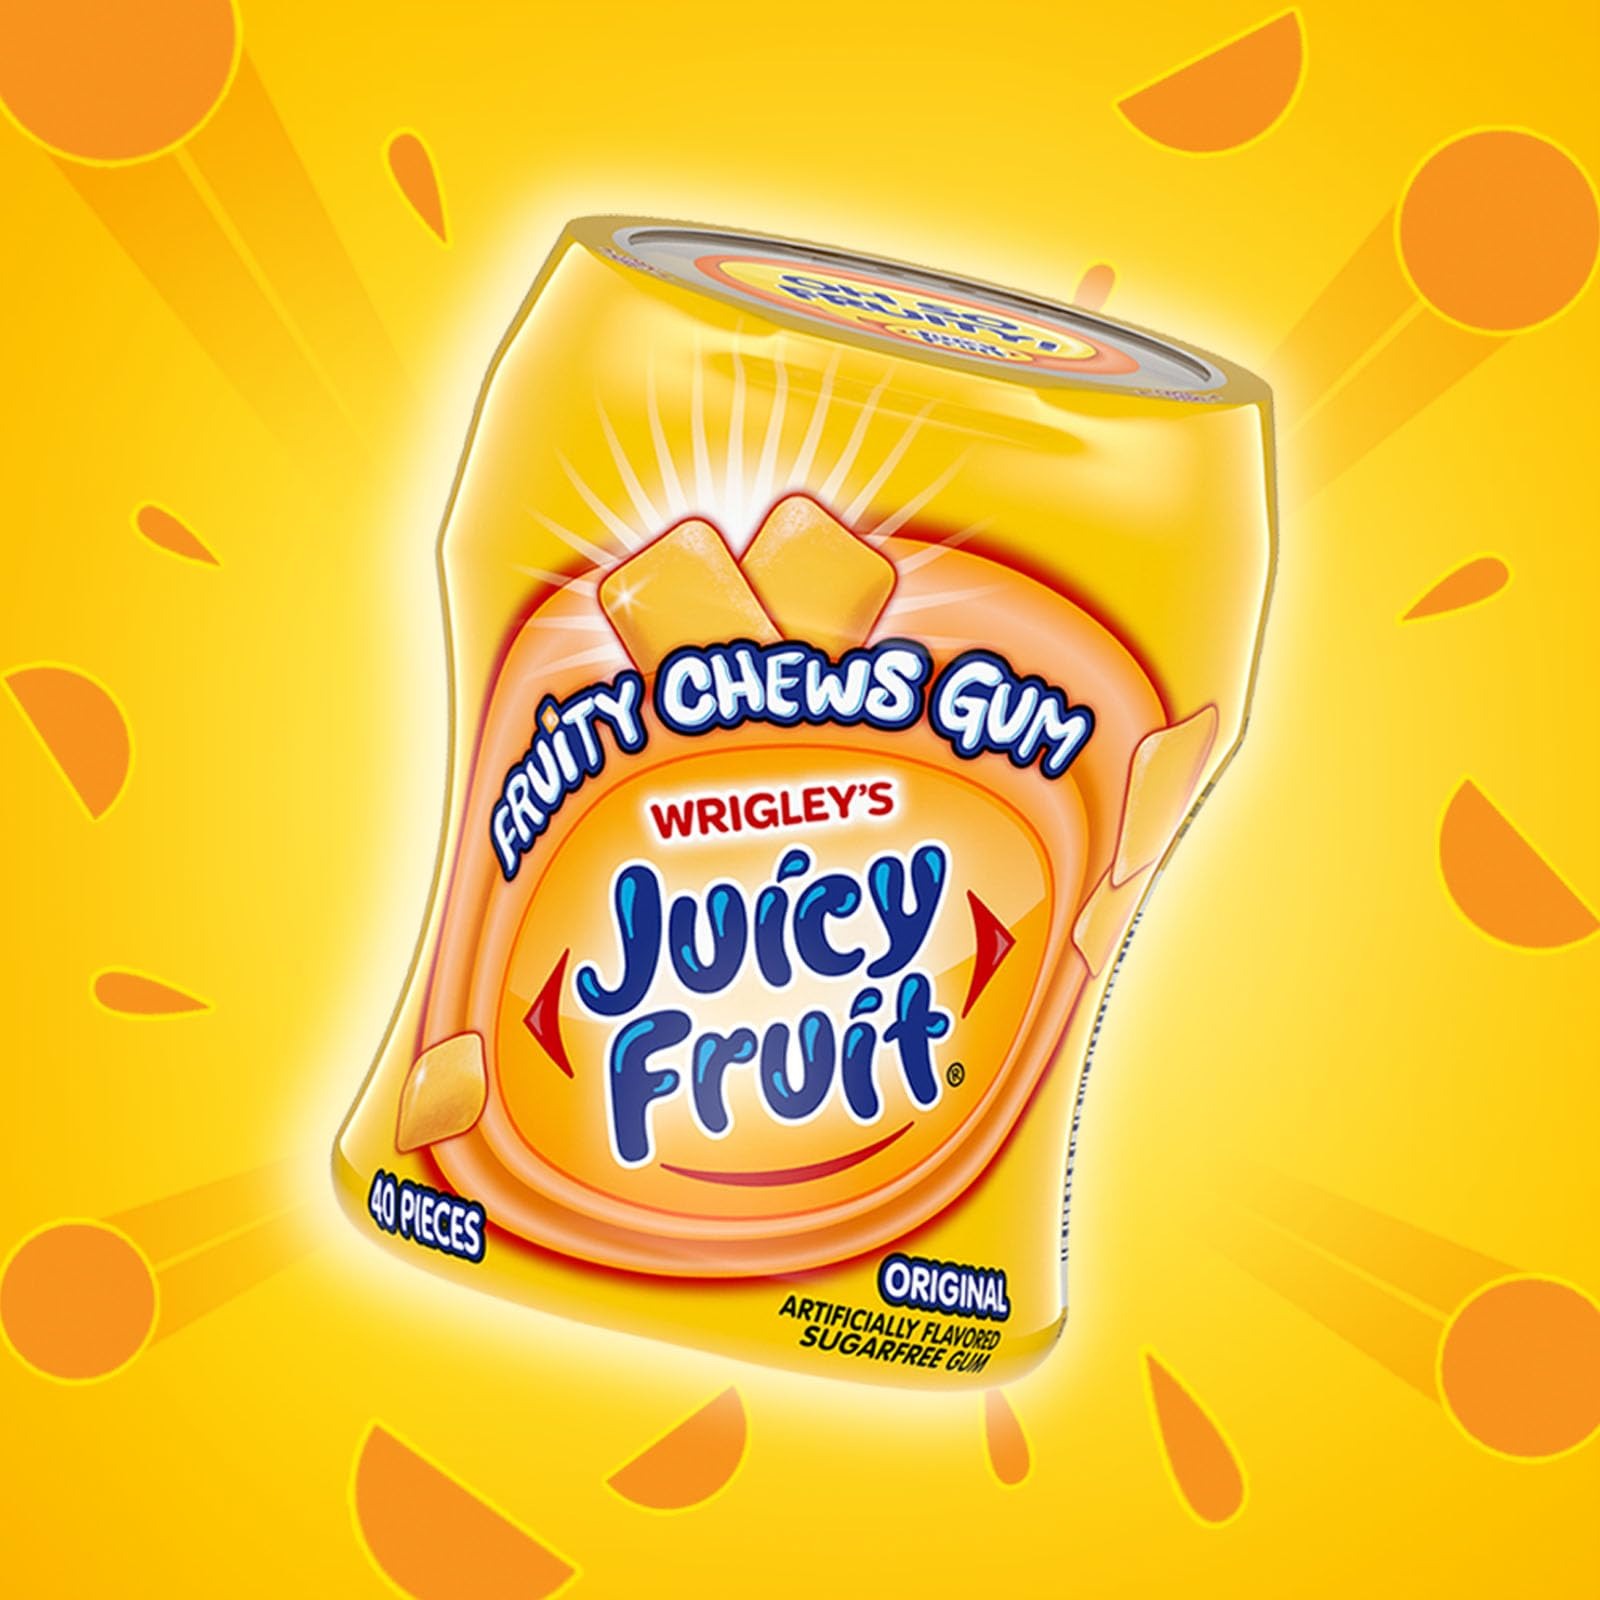
Item Name: Juicy Fruit Fruity Chews Original Sugarfree Gum, 40 piece bottle
Bullet Point 1: Juicy Fruit Original gum has a one-of-a-kind, sweet flavor that's been around for more than 100 years
Bullet Point 2: Fruity gum with a Sweet Burst of Flavor and a crunch on the first bite
Bullet Point 3: Sugarfree gum that’s perfect to share with friends, family, or someone new
Bullet Point 4: Enjoy yourself every day with a Sweet Piece of Fun
Bullet Point 5: Package includes Juicy Fruit Original Fruity Chews Sugarfree Gum 40-Piece Bottle
Value: 40.0
Unit: Count

Price: 6.94